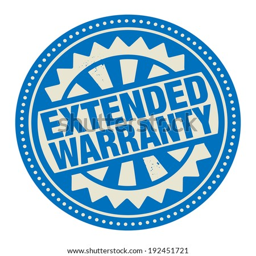
abstract stamp or label with the text extended warranty written inside